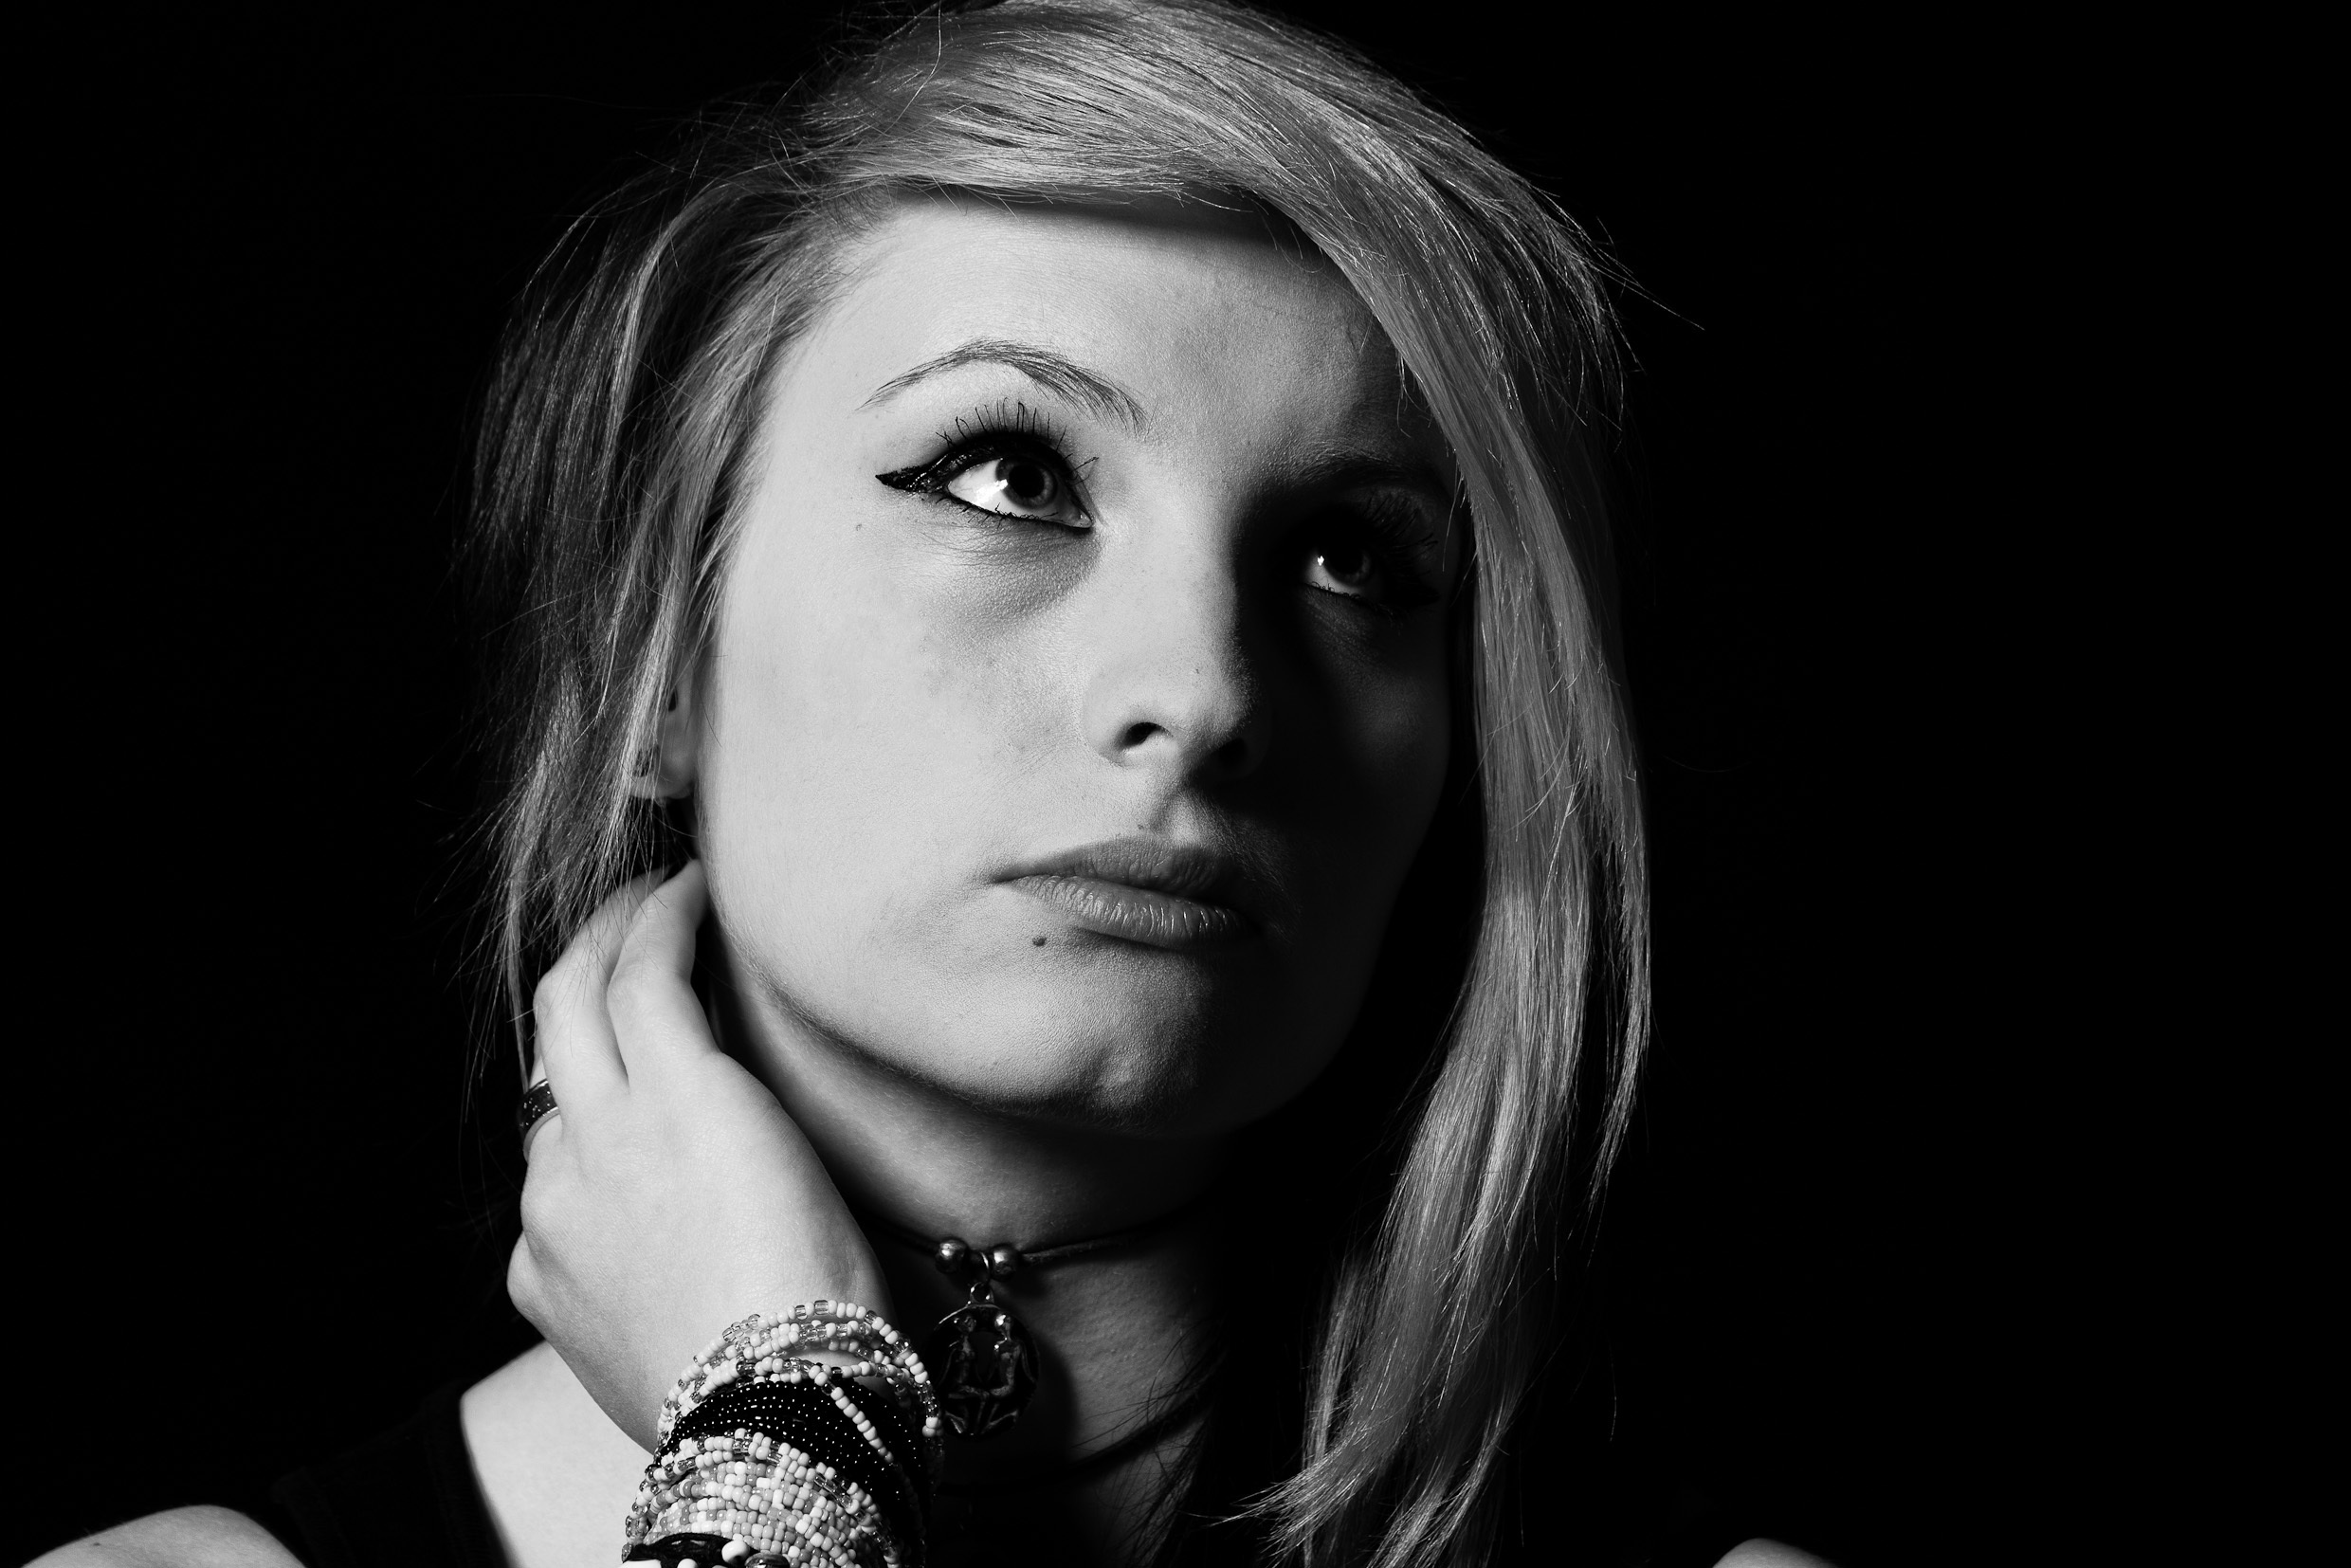
person, black and white, girl, woman, hair, white, photography, singer, portrait, model, darkness, black, monochrome, lady, hairstyle, long hair, close up, black hair, face, girls, eye, head, beauty, photo shoot, brown hair, monochrome photography, portrait photography, art model, supermodel